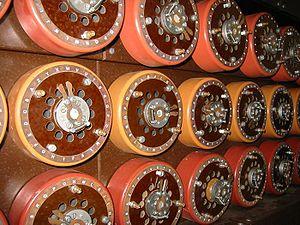
La cryptanalyse d'Enigma, c'est-à-dire le décryptage de messages chiffrés par la machine à coder allemande Enigma, fut un facteur des succès alliés pendant la Seconde Guerre mondiale.